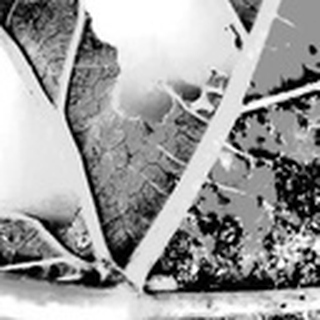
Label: cotton_aphids